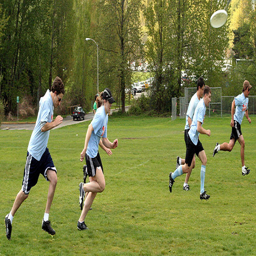
A group of young men playing a game of soccer on a field.
A group of people chasing a frisbee on the field
an image of Frisbee contest race for a group
A group of people run down a grassy field.
A group of people play a competitive Frisbee game.